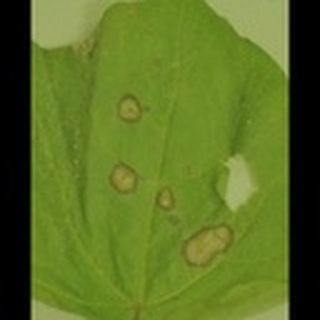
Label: cotton_target_spot